Louis J. Lefkowitz

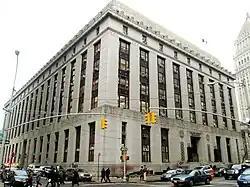
The Louis J. Lefkowitz State Office Building

Lefkowitz was a member of the New York State Assembly (New York Co., 6th D.) in 1928, 1929 and 1930. In 1935, he was appointed a municipal judge by mayor Fiorello La Guardia.